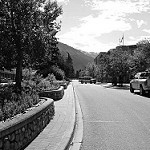
Label: B & W